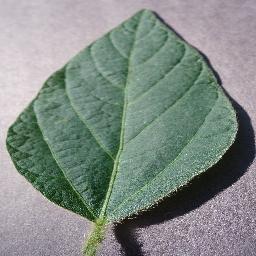
Label: Soybean___healthy